Theodore Maiman

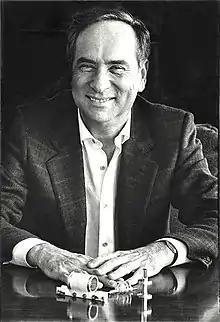
Maiman with the world's first laser in 1985

Theodore Harold Maiman (July 11, 1927 – May 5, 2007) was an American engineer and physicist who is widely credited with the invention of the laser. Maiman's laser led to the subsequent development of many other types of lasers. The laser was successfully fired on May 16, 1960. In a July 7, 1960, press conference in Manhattan, Maiman and his employer, Hughes Aircraft Company, announced the laser to the world. Maiman was granted a patent for his invention, and he received many awards and honors for his work. His experiences in developing the first laser and subsequent related events are recounted in his book, "The Laser Odyssey", later being republished in 2018 under a new title, "The Laser Inventor: Memoirs of Theodore H. Maiman".